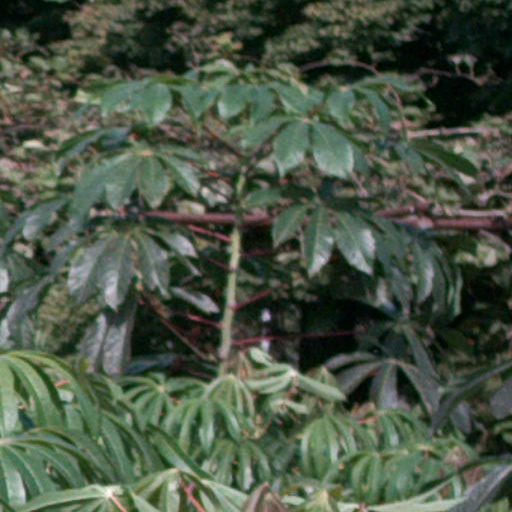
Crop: cassava